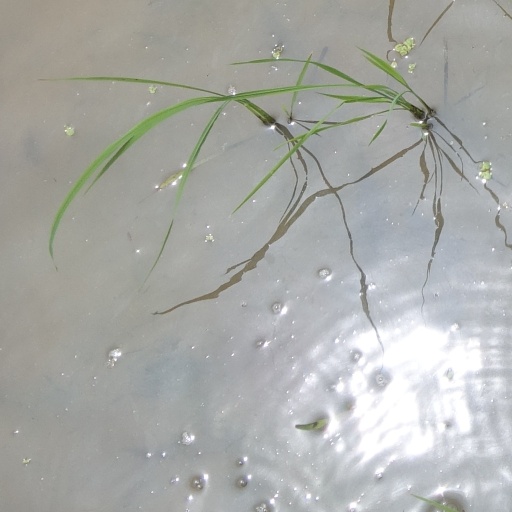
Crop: rice